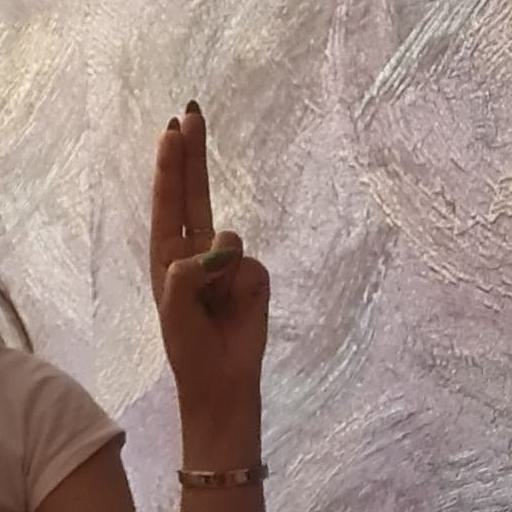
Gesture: two_up